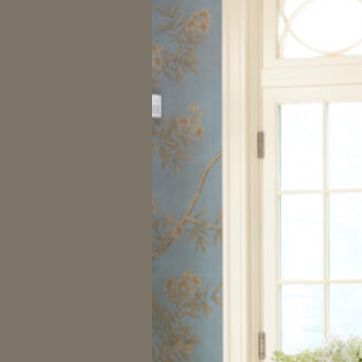
Material: wallpaper